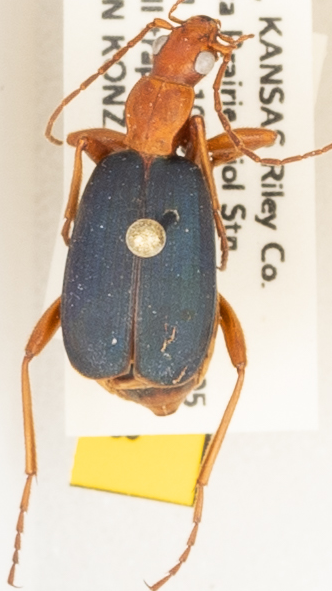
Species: Brachinus alternans
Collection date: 2019-07-29
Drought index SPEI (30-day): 0.39
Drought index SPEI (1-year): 1.69
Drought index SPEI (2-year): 0.9